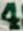
Number: 4